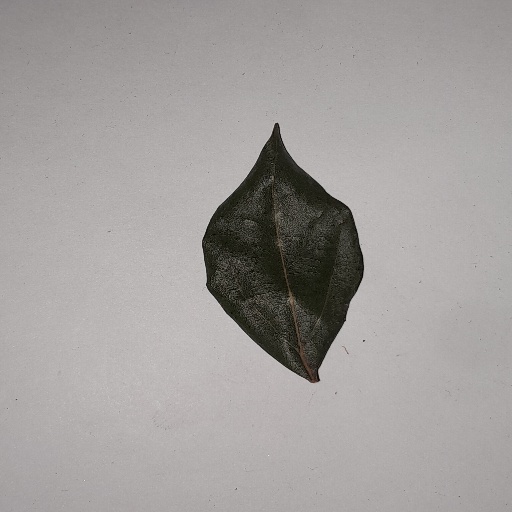
Species: Camphor
Leaf condition: Bacterial Spot